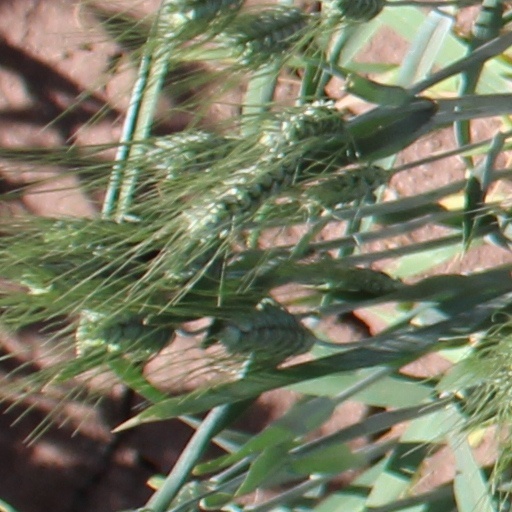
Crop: wheat